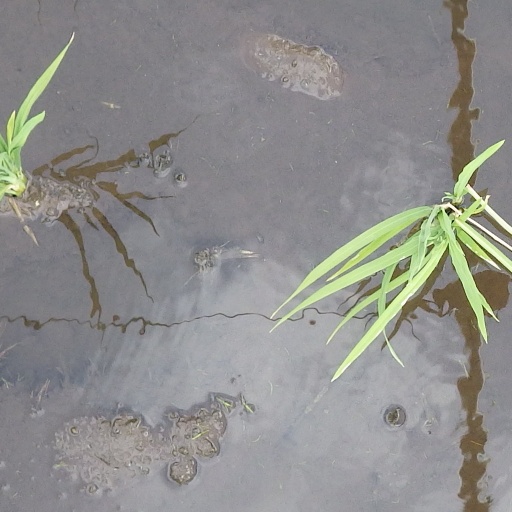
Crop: rice